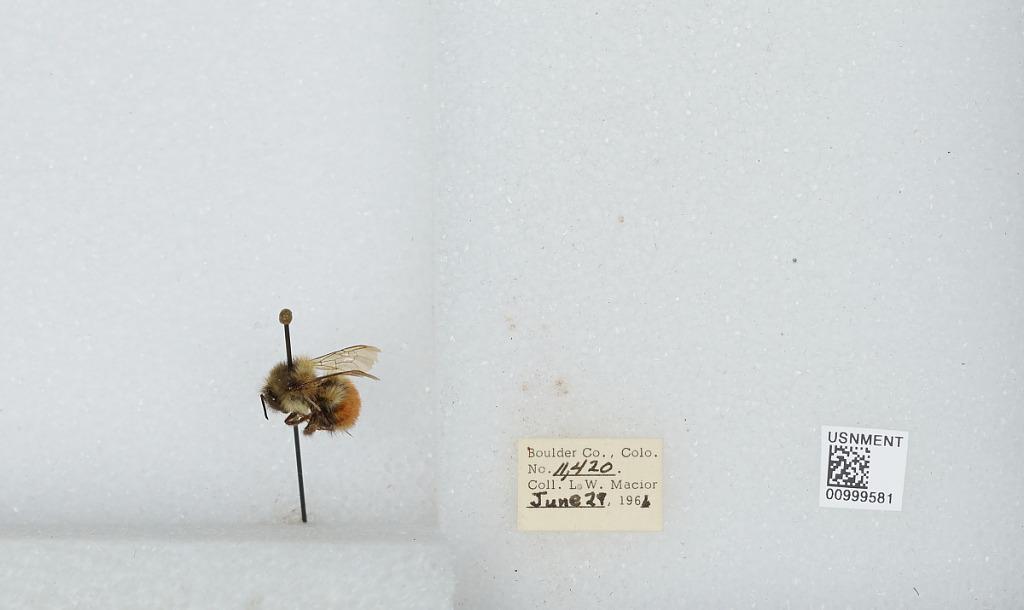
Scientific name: Bombus (Pyrobombus) melanopygus Nylander
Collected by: L. Macior
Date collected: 1966-6-29
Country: United States
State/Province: Colorado
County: Boulder
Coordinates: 40.015, -105.27